Galleria at Erieview

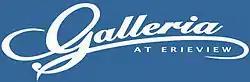

The Galleria at Erieview is a two-floor shopping mall, located in Cleveland, Ohio in The United States. The Galleria was opened in 1987, notable for its position on the east side of the city's downtown.